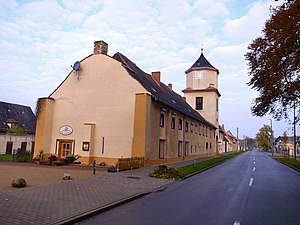
Altjeßnitz
Altjeßnitz er en kommune i Landkreis Anhalt-Bitterfeld i den sydøstlige del af den tyske delstat Sachsen-Anhalt.